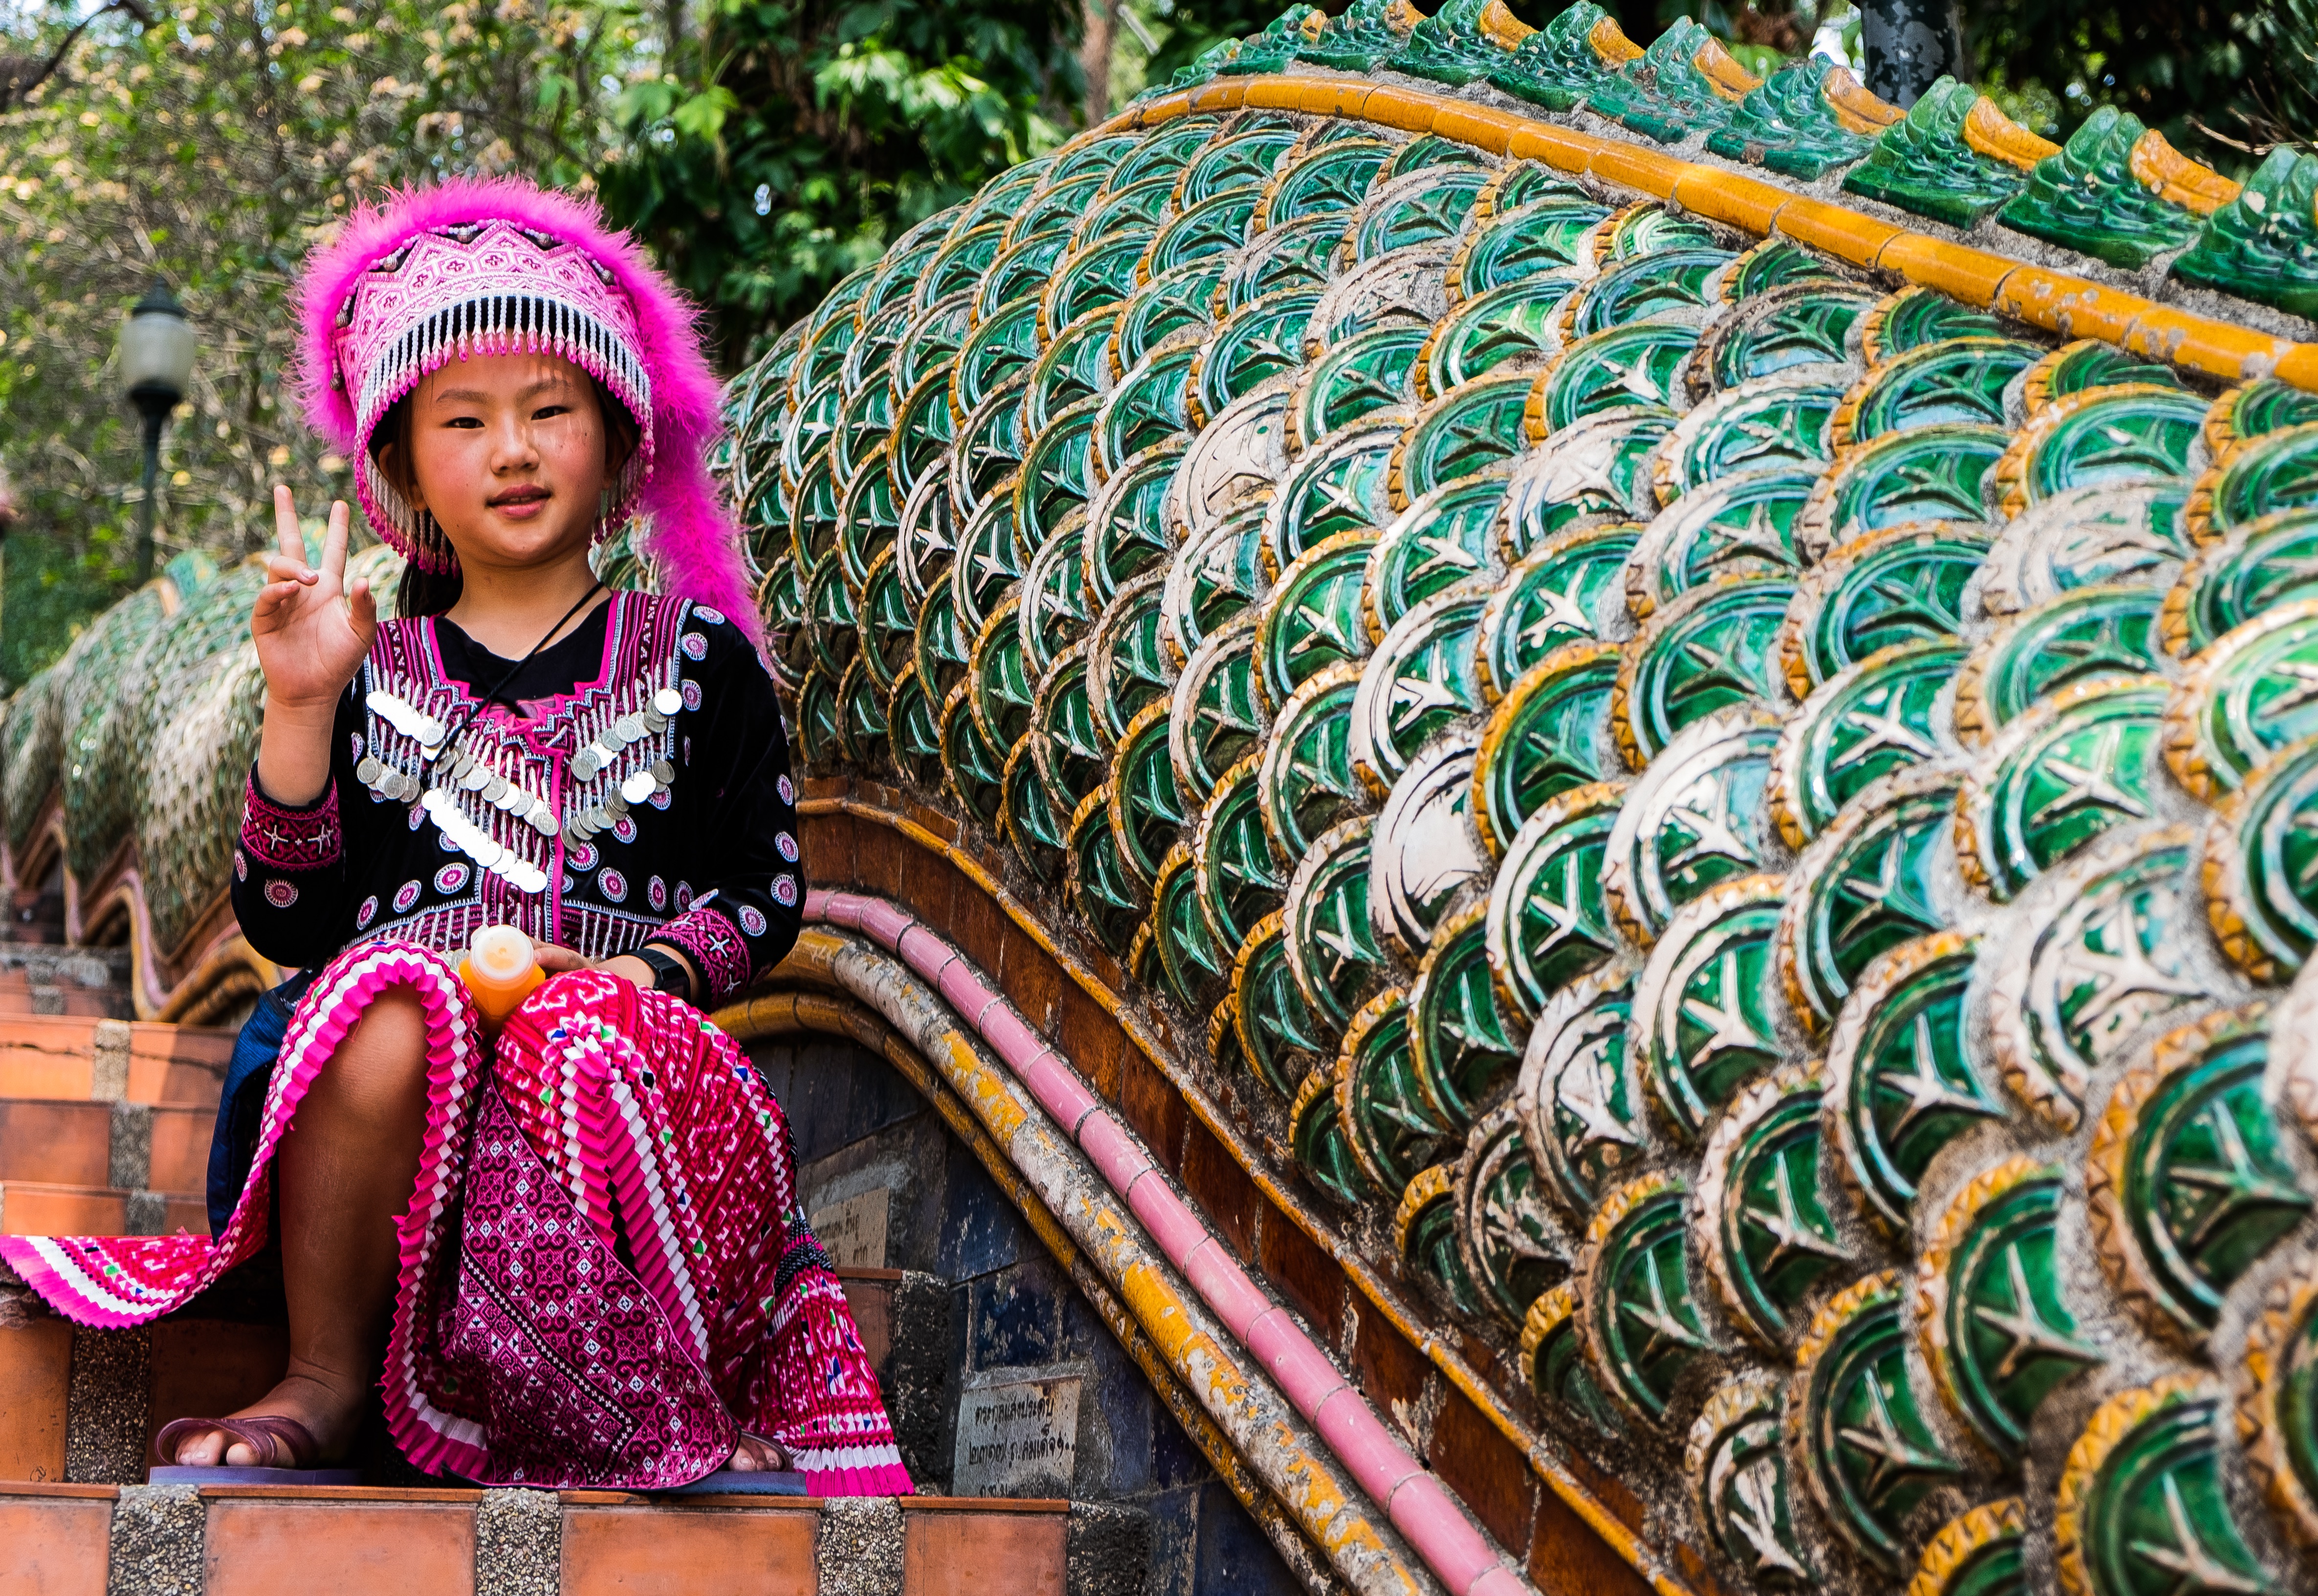
people, amusement park, color, festival, temple, tradition